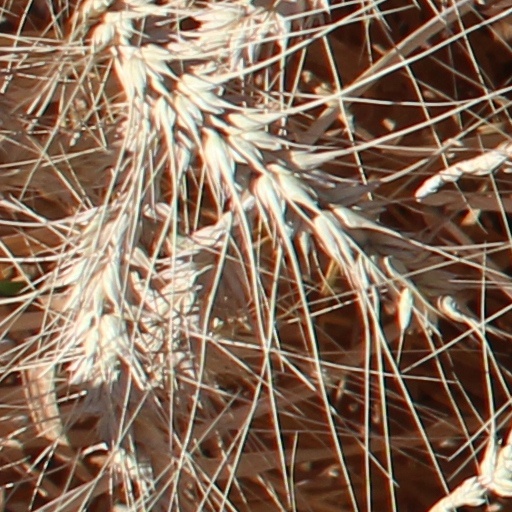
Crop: wheat